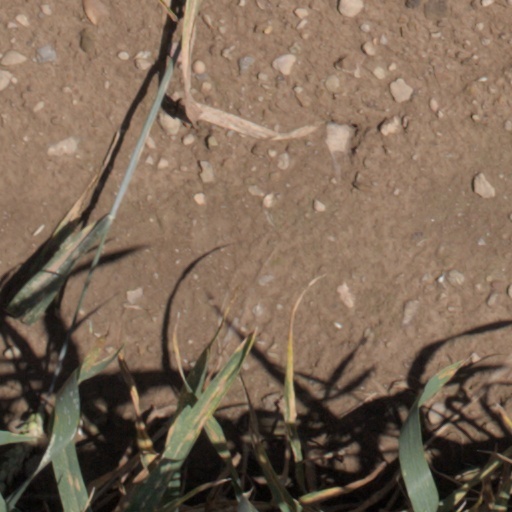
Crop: wheat